Samborska Street

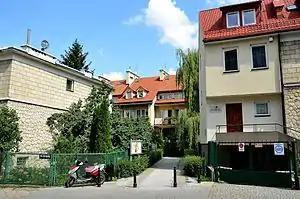
Samborska Street, post renovation

Samborska Street is the shortest street in Warsaw and possibly in Poland.